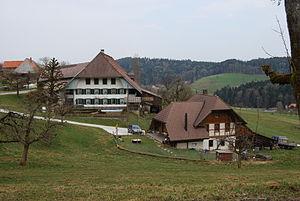
Reisiswil est une commune suisse du canton de Berne, située dans l'arrondissement administratif de Haute-Argovie.